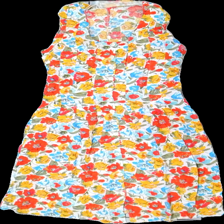
View: front
Type: Dress
Category: Ladies
Brand: Not in the list
Brand text on label: Westerlind
Colors: Blue, Yellow, White, Multicolor
Material: 100% Viscose
Pattern: Floral print
Cut: C-collar
Size: L
Season: All
Trend: 90s
Price range: 50-100
Recommended usage: Reuse